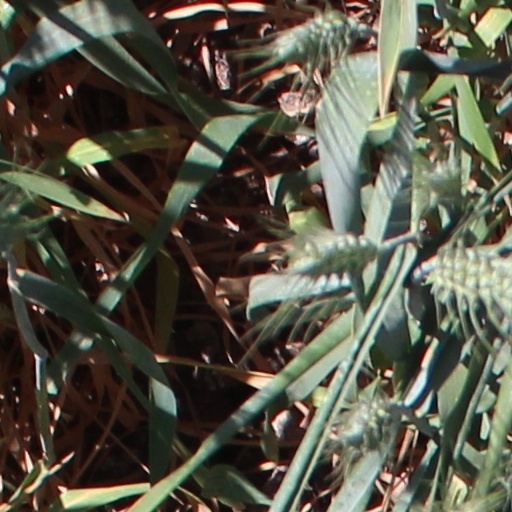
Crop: wheat